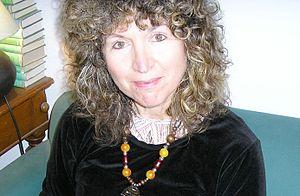
Caroline Lawrence, née en 1954 à Londres, est une écrivaine américaine, notamment connue pour sa série Les Mystères romains.